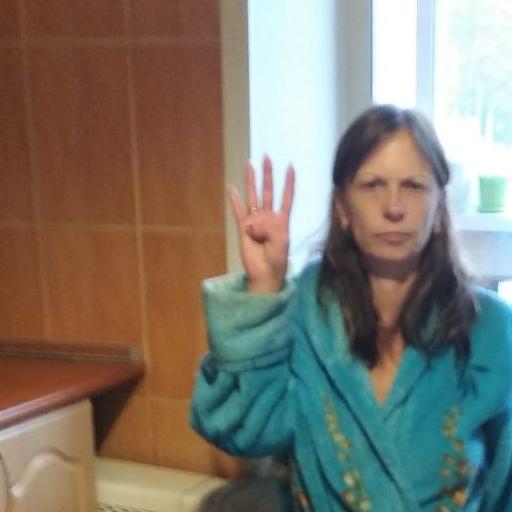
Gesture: four